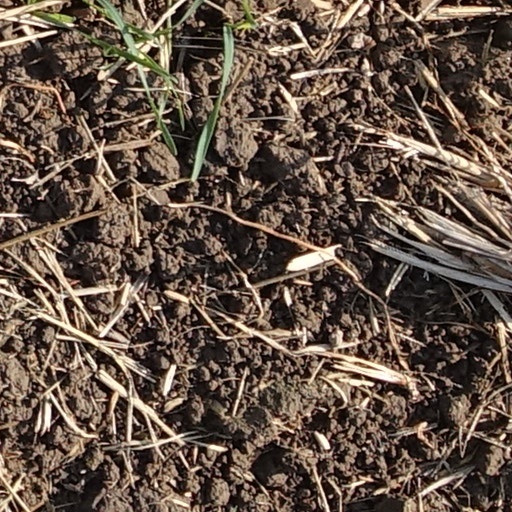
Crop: wheat